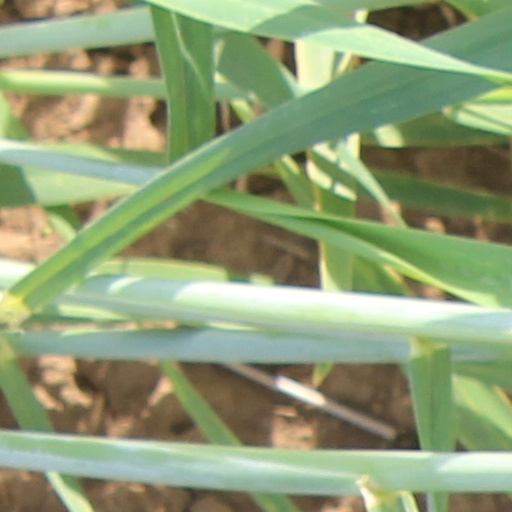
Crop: wheat